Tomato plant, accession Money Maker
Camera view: bottom (45 deg); turntable rotation: 0 degrees
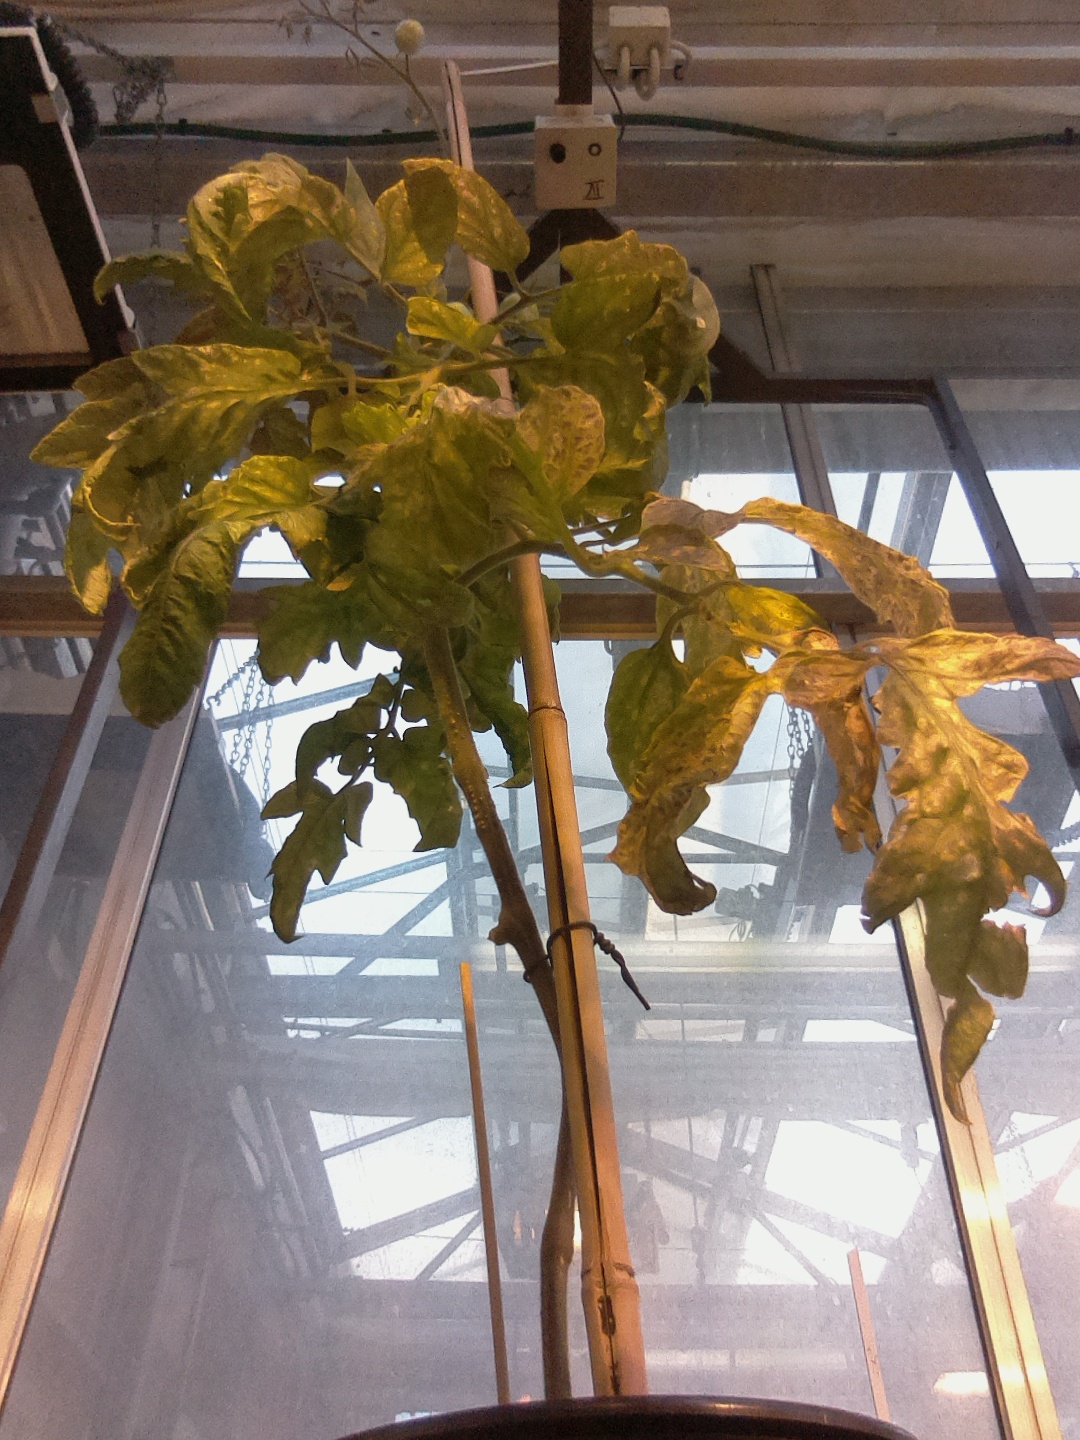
BBCH growth stage 76: 60%-70% of final fruit size